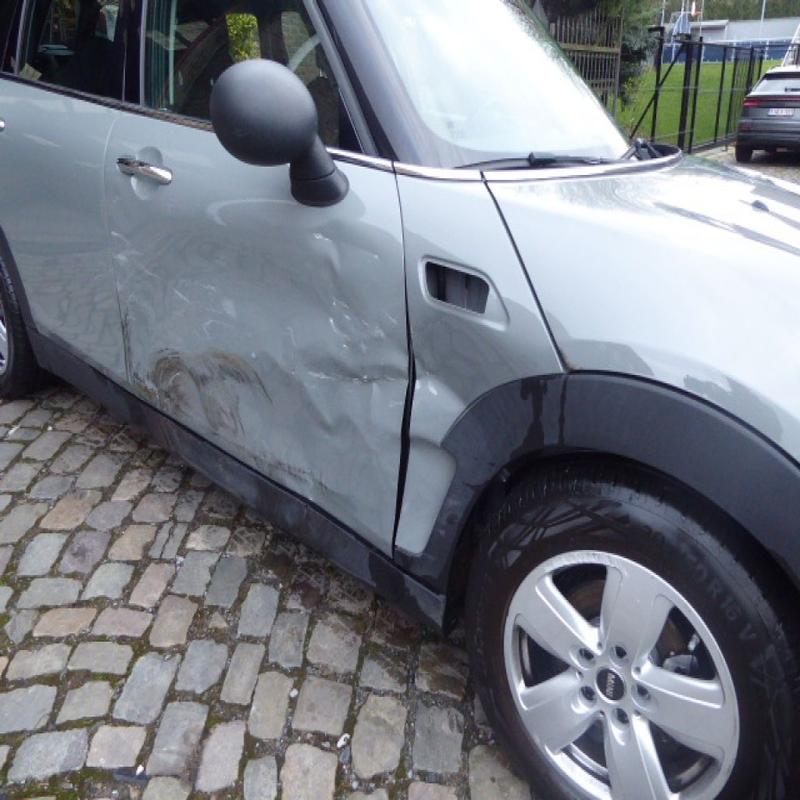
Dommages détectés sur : aile avant droite, porte avant droite, porte arrière droite, aile arrière droite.
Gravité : majeur